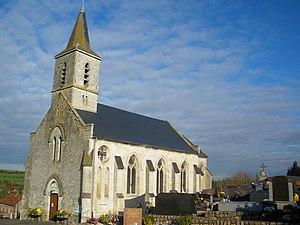
Vue de l'église de Beugin.
Beugin est une commune française située dans le département du Pas-de-Calais en région Hauts-de-France.